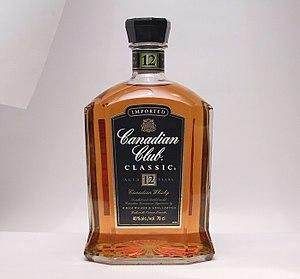
Le Canadian Club est une marque de whisky canadien. La production a débuté en 1858 à Detroit sous le nom de Walker’s Club Whiskey et le fondateur est Hiram Walker.